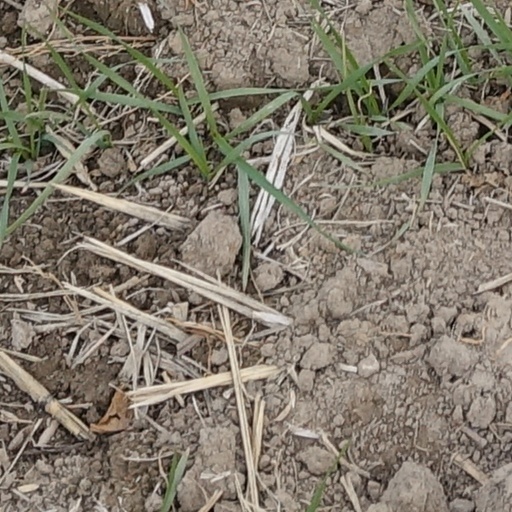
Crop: wheat